Religion in Tamil Nadu

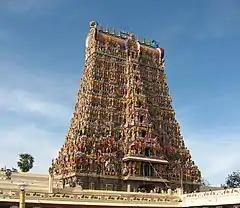
Meenakshi Temple at Madurai. The large Gopuram is a hall-mark of Dravidian architecture

There are more than 34,000 temples in Tamil Nadu built across various periods some of which are several centuries old. Most temples follow the Dravidian architecture, a distinct style of rock architecture. 84 of the 108 Divya Desams, which are Vishnu and Lakshmi temples that is mentioned in the works of the Alvars are located in Tamil Nadu. Paadal Petra Sthalam are 276 Shaivite temples that are revered in the verses of Nayanars in the 6th-9th century CE. Pancha Bhuta Sthalam refers to temples dedicated to Shiva, each representing a manifestation of the five prime elements of nature. Arupadaiveedu are six temples which are dedicated Murugan. Madurai also called as "Temple city" consists of many temples including the massive Meenakshi Amman Temple with Kanchipuram, considered as one of the seven great holy cities being another major temple town with many temples dating back to the Pallava period. Srirangam Ranganathaswamy Temple is the largest temple complex in India and the biggest functioning Hindu temple in the world with a tall Rajagopuram, one of the tallest in the world.